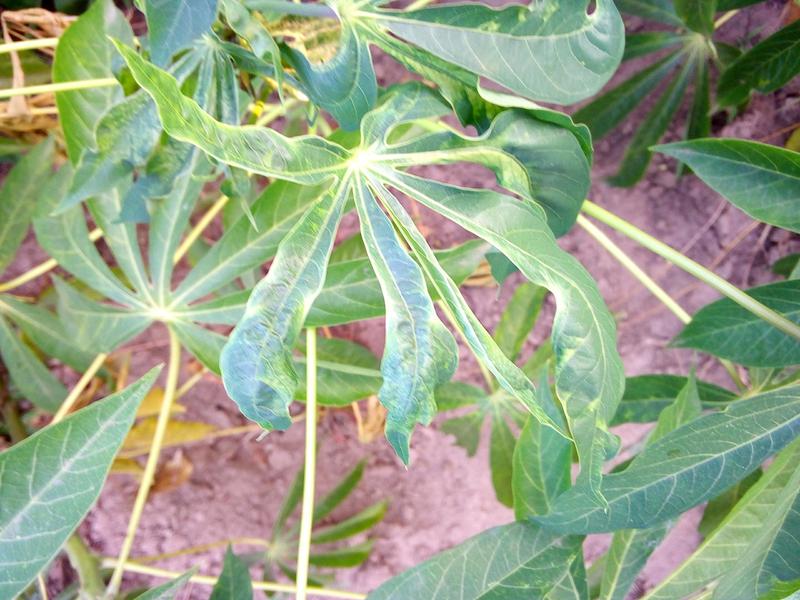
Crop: cassava
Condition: mosaic_disease